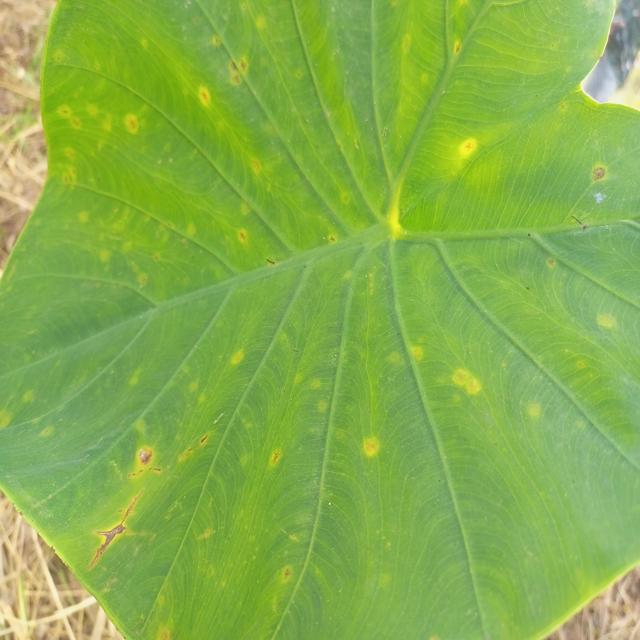
Label: Early_Blight